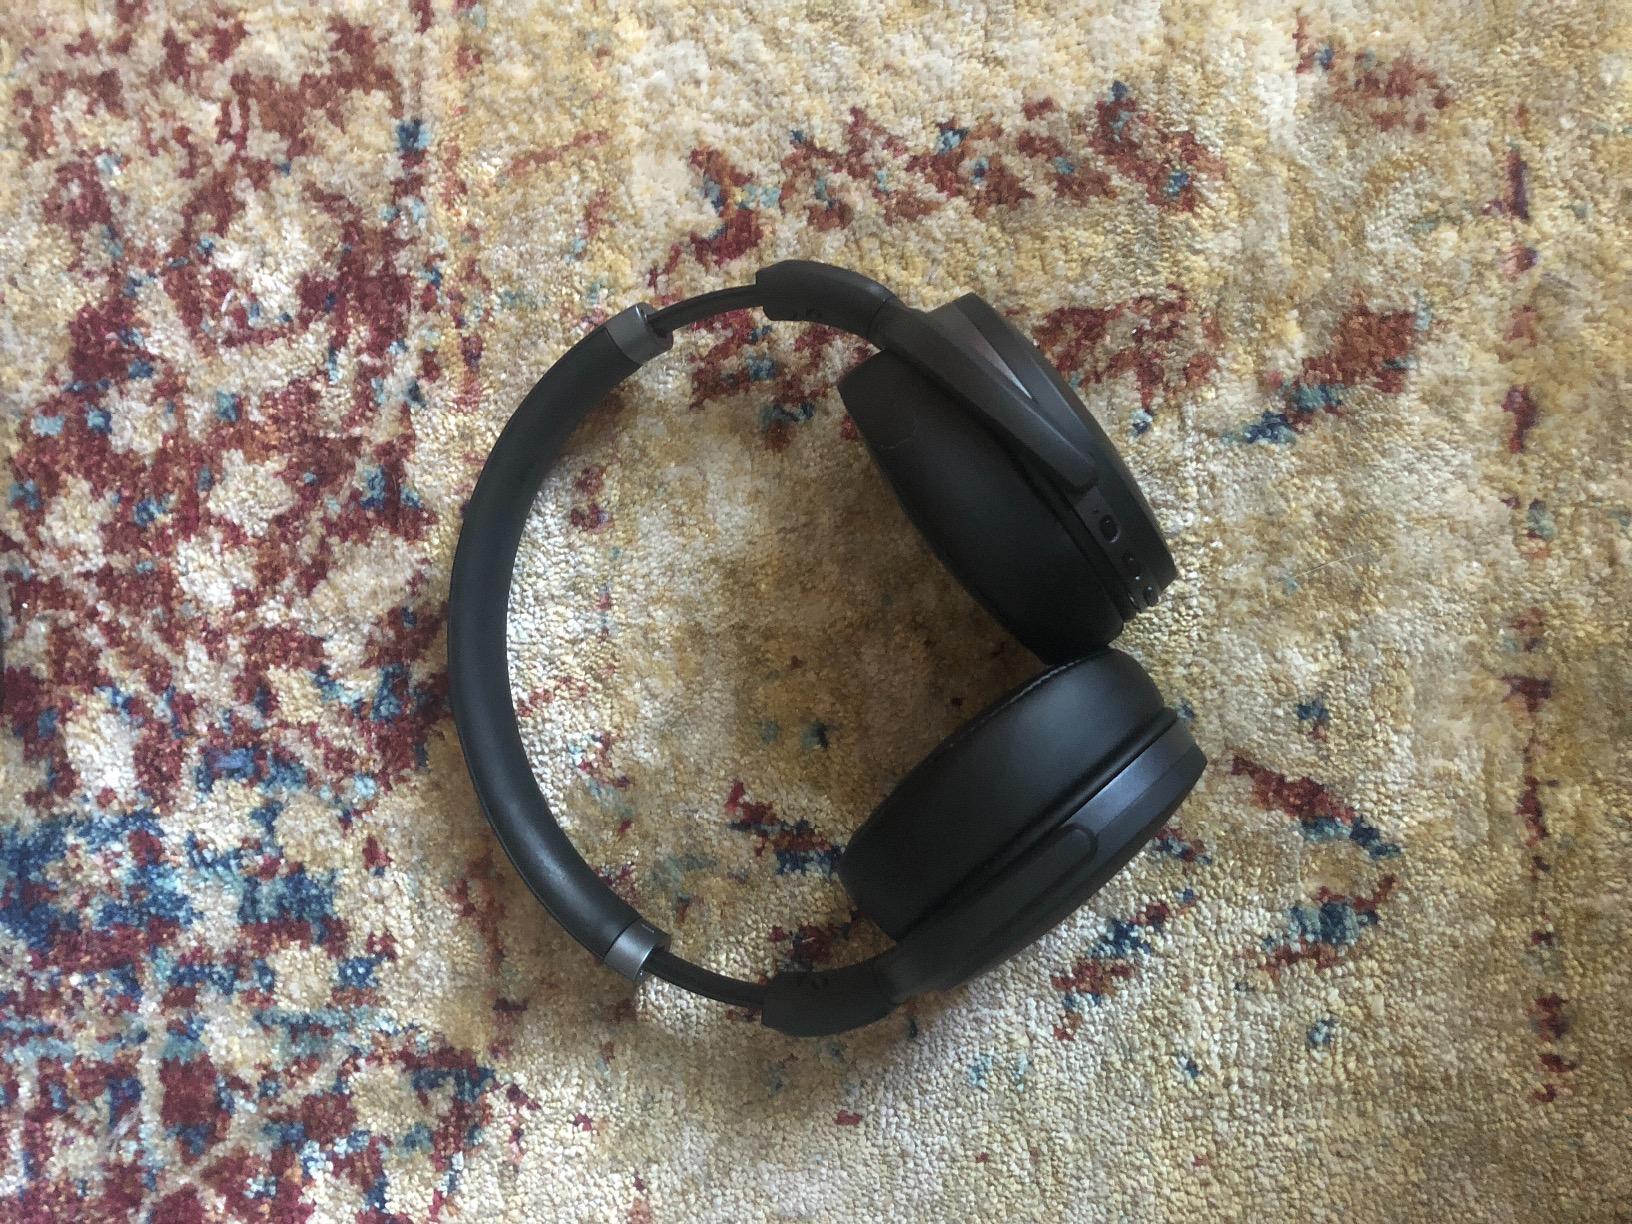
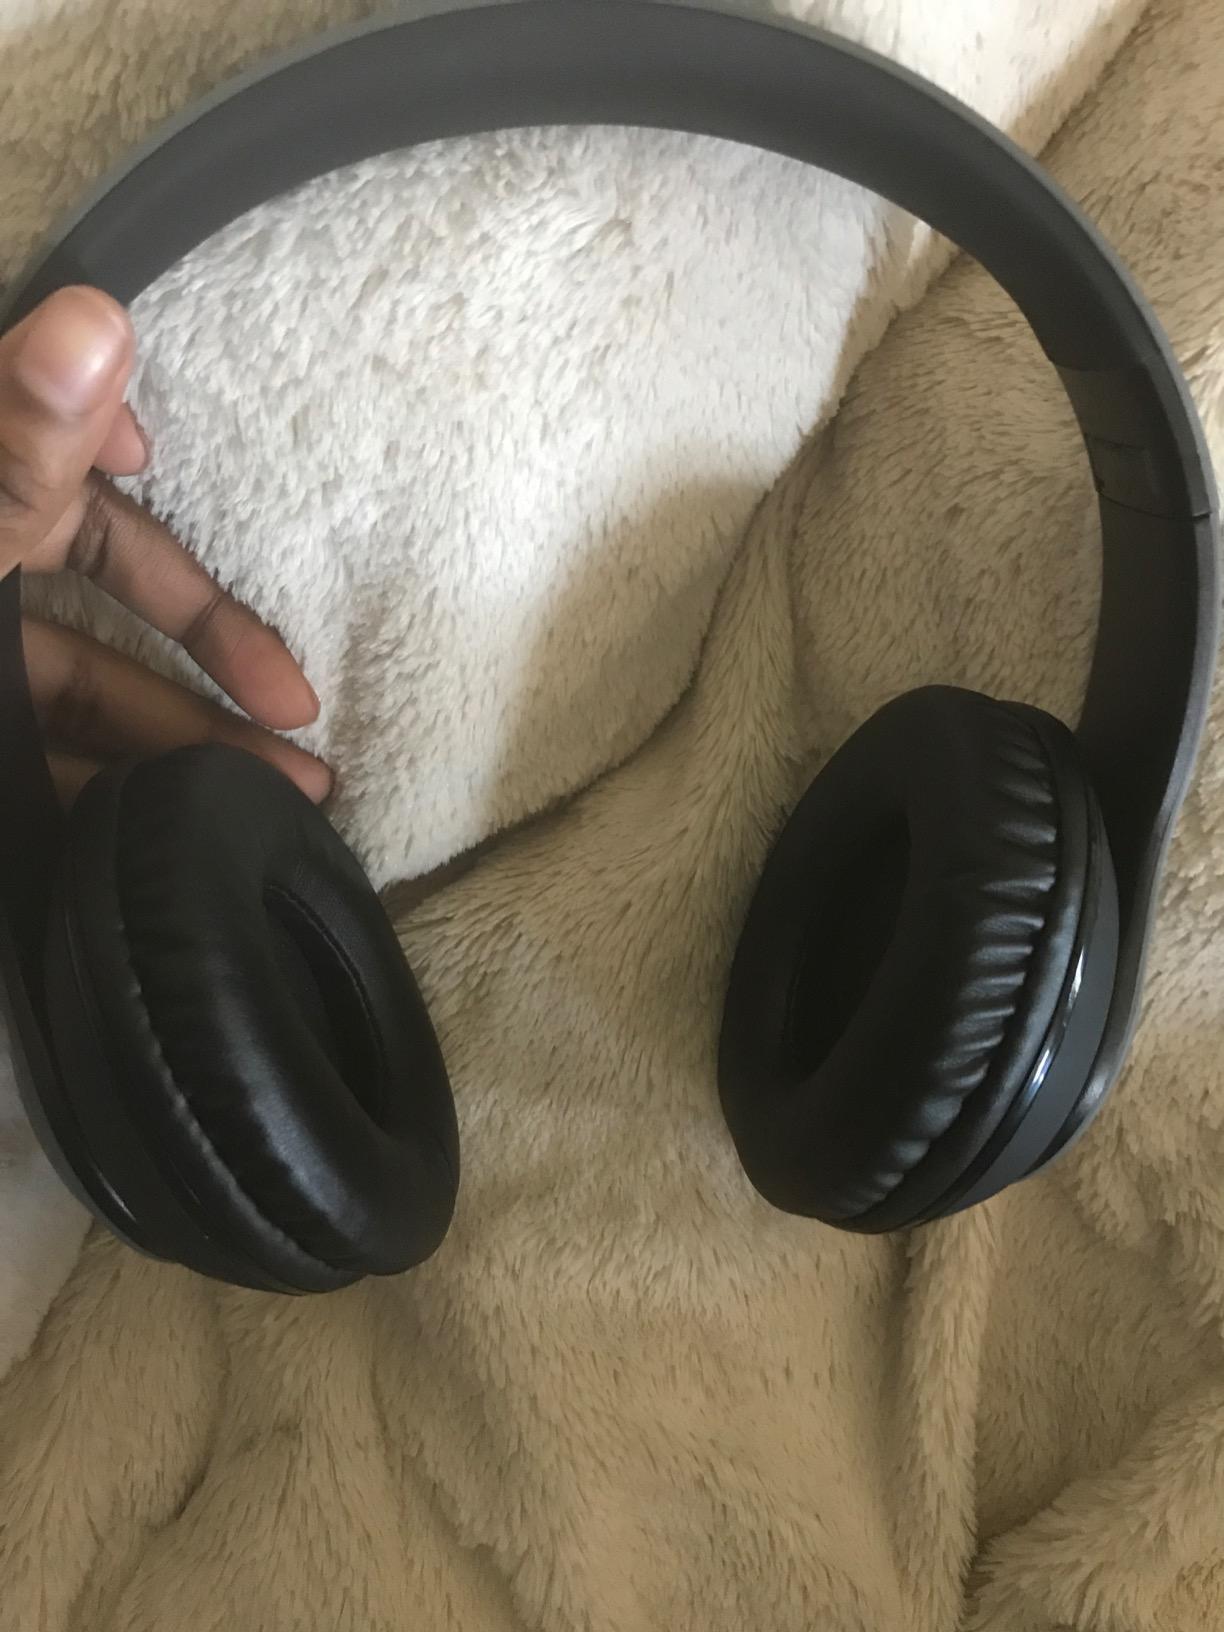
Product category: headphones
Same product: no